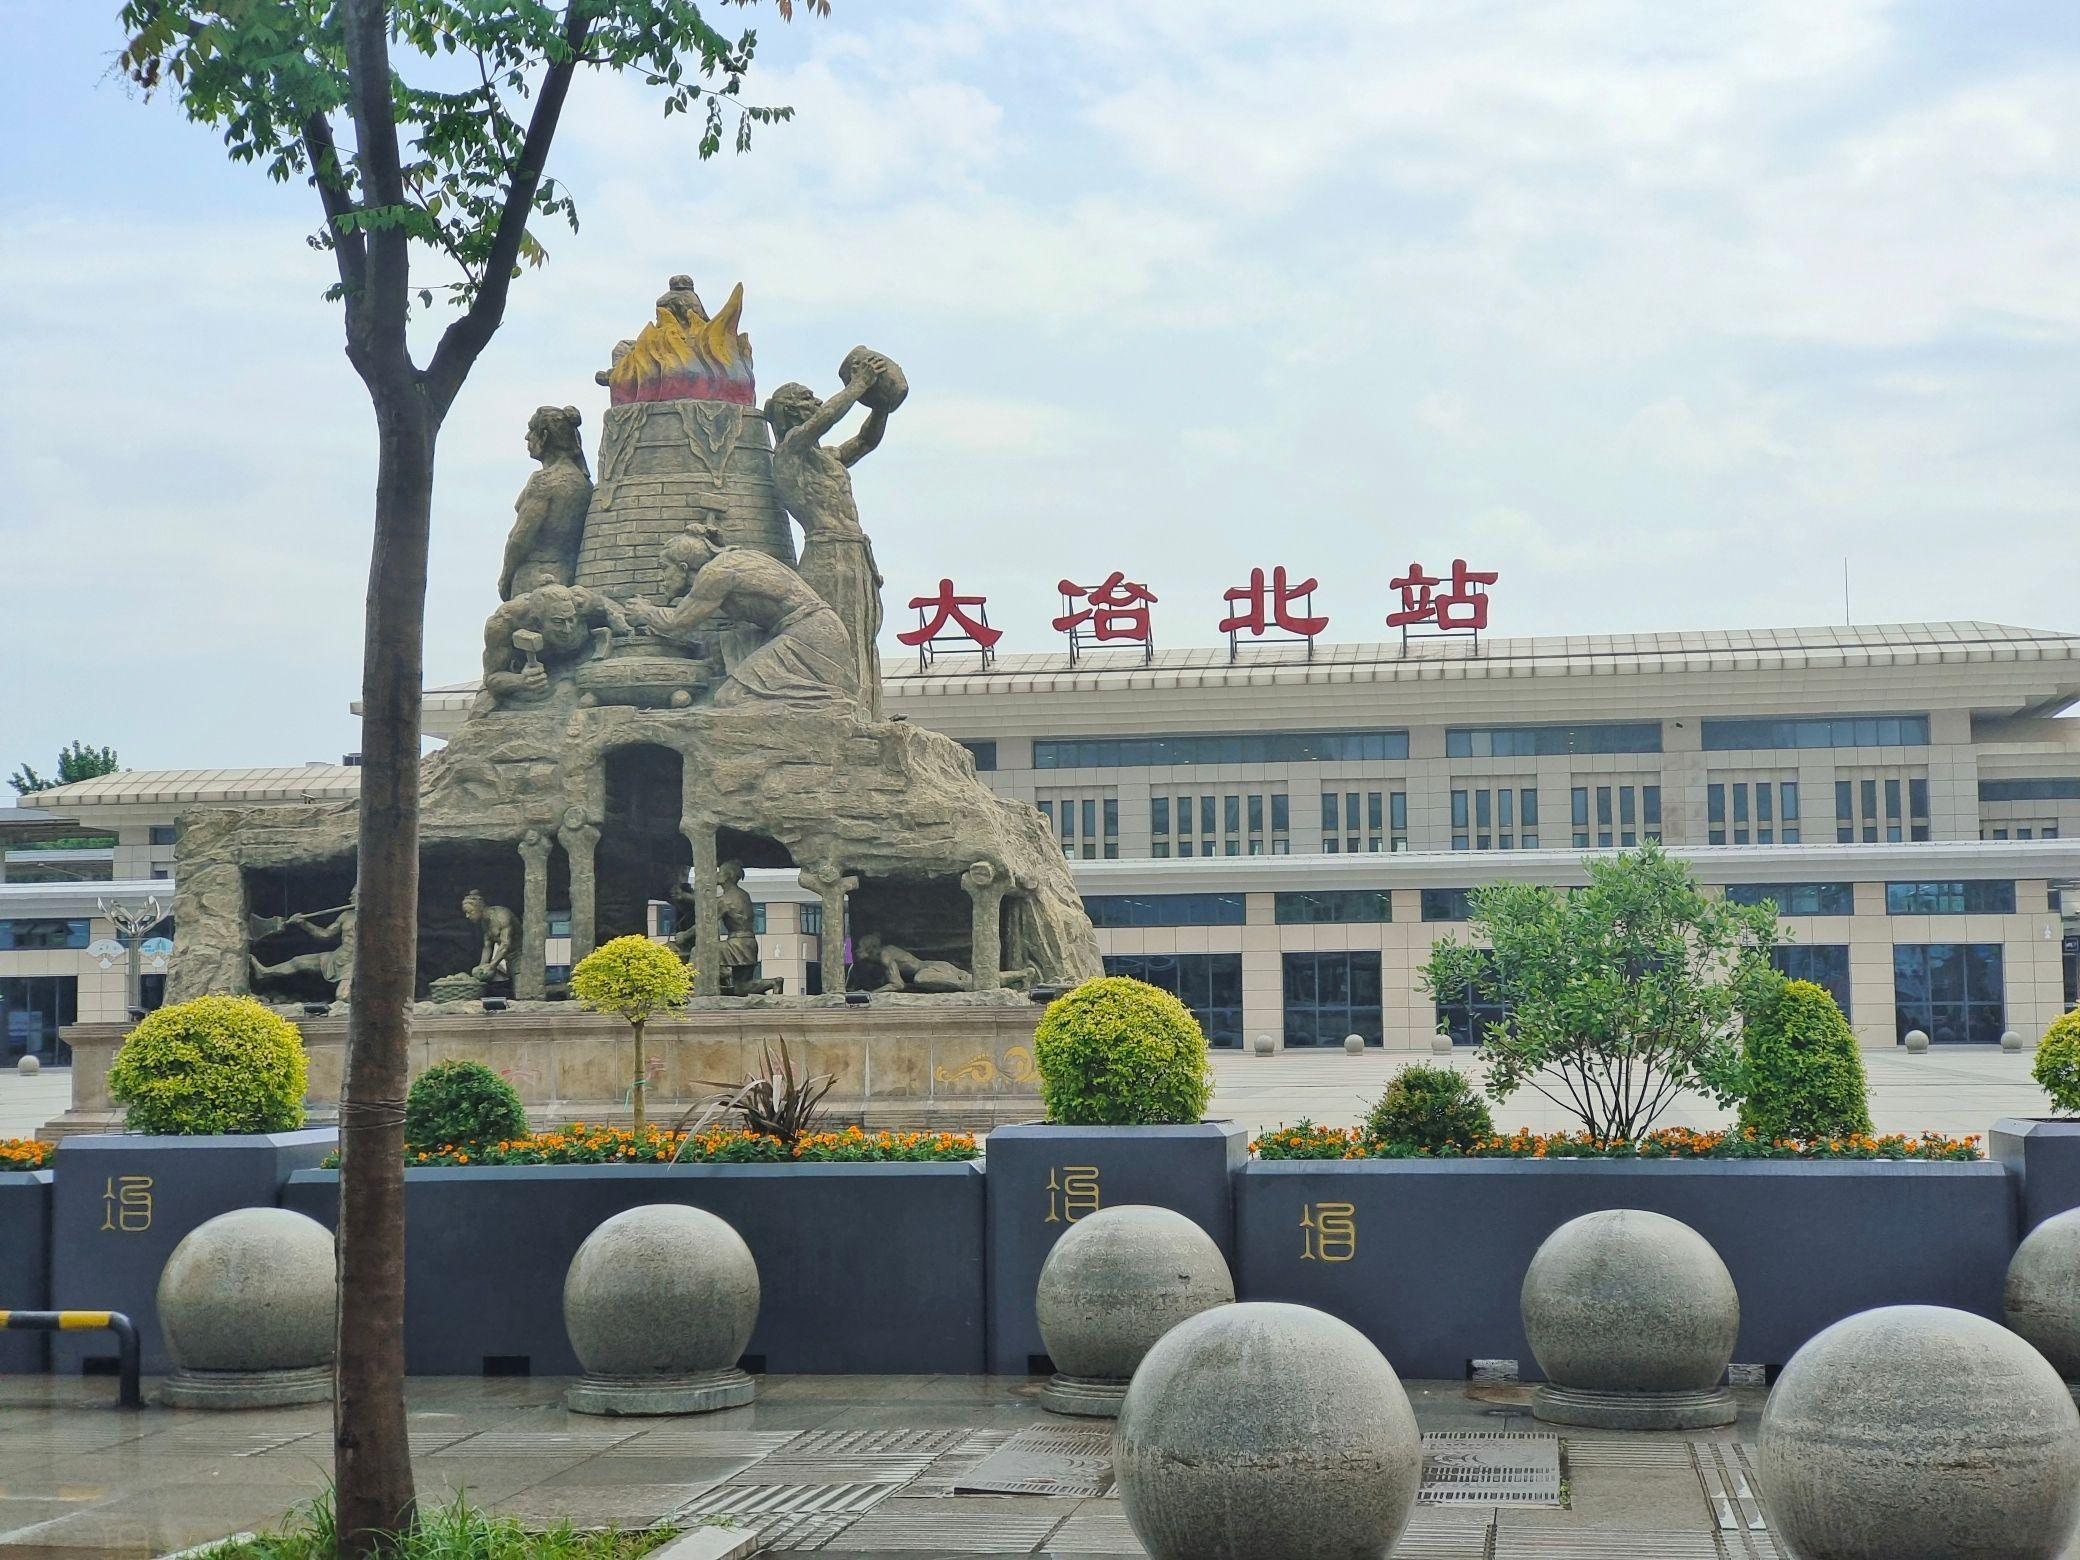
地标名称：大冶北站
所在城市：黄石市·大冶市